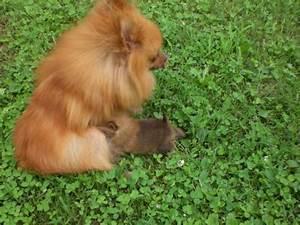
dog